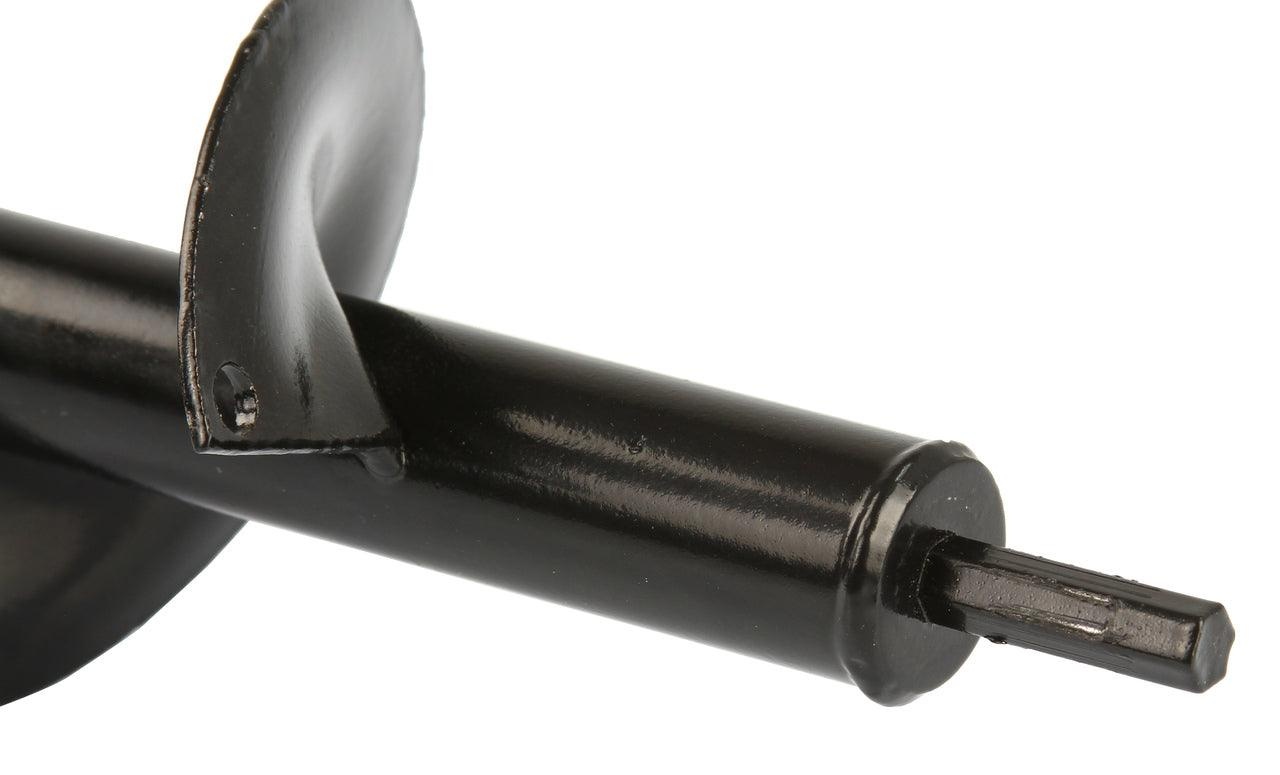
Burghiu spiralat pentru gradina compatibil cu bormasina 10X30 cm
Burghiu spiralat pentru gradina, compatibil cu bormasina - Un burghiu de gradina practic, cu care puteti faceti gaura in pamant pentru plantarea bulbilor de lalele, etc. sau rasaduri in cateva secunde. Usor si fara efort Culoare neagra Material: otel Dimensiuni: 10 x 300 mm (Diametru x H) Grosimea lamei: 2,5 mm Potrivit pentru burghie electrice Compatibilitate universală
Brand: BJCtools
Category: Home & Garden > Lawn & Garden > Gardening > Gardening Tools > Bulb Planting Tools > Diggers